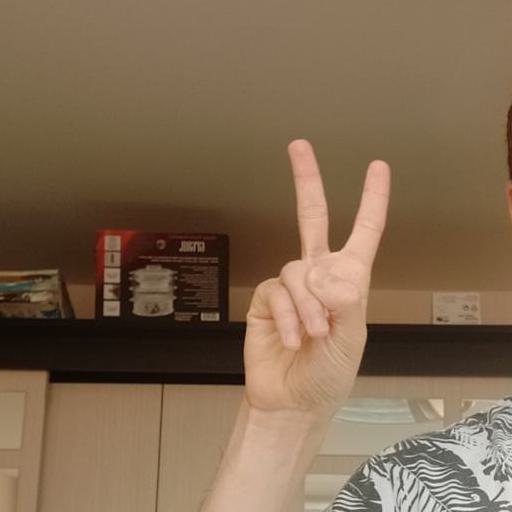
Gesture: peace